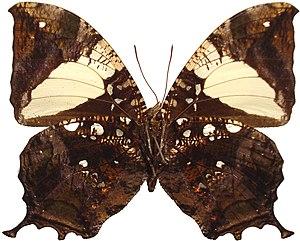
Hypna clytemnestra - face dorsale - Moyobamba, Perou
Hypna clytemnestra est un insecte lépidoptère de la famille des Nymphalidae et de la sous-famille des Charaxinae et du genre Hypna dont il est le seul représentant.